Grigory Butakov

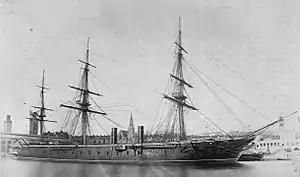
The British HMS "Warrior", an early ironclad warship.

When the Crimean War ended in February 1856, Grigory Butakov was promoted to rear admiral. By this time he was 36 years old, and had spent 25 of those years in the Imperial Russian Navy. Butakov was also appointed High Chief of the naval unit in Nikolayev and also the Naval Governor of Nikolayev and Sevastopol. Throughout his time serving in these positions, Butakov kept studying the field of Naval Science. In early 1854, Butakov compiled descriptions of "evolutions" in steam warship design, such advantageous turns and maneuvering of the ships in line that would be necessary for taking up the most advantageous position during battle. Butakov wrote of his improvements: "I happened to develop a rather simple yet ingenious idea, namely, two simple geometric lines – a circle and a tangent to it – should be considered the basis for steamship evolutions". Butakov also found solutions to some tactical problems, drew up illustrative tables of courses and movements of ships in the fleet, and outlined three basic detachment formations. Butakov would compile his ideas in his book; "New Principles of Steamboat Tactics". According to Butakov, he managed to solve the very essence of the problem of developing the steam-powered tactics in a more radical, fundamental way, not just superficially.